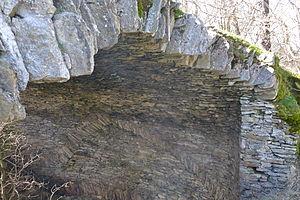
Glacières de Pradelles
Cet article recense les monuments historiques de l'Aude, en France.
Pradelles-Cabardès est une commune française, située dans le département de l'Aude en région Occitanie.
Les glacières de Pradelles-Cabardès sont d'anciennes glacières constituées de fosses semi-enterrées construites au XIXᵉ siècle. Elles servaient à la fabrication et au stockage de pains de glace en vue de leur commercialisation.